Finland in World War II

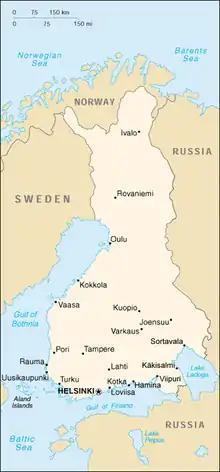
The Grand Duchy of Finland, as the country was named until 1917

In 1809, the Russian Empire seized Finland from Sweden in the Finnish War. Finland entered a personal union with the Russian Empire as a grand duchy with extensive autonomy.